SS Algoma

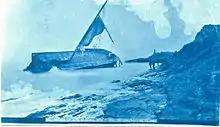
The wreck of "Algoma"

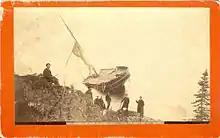
The "Algoma" wreck

On November 5, 1885, "Algoma" left Owen Sound for Thunder Bay, carrying general merchandise, railway supplies, and 37 passengers, the fewest it had ever carried. This was likely attributable to the lateness of the season and the recent opening of a rail route around Lake Superior. The ship passed into Lake Superior on November 6; when it was about halfway across the lake it ran into a blinding snowstorm. The sails were set to stabilize the ship, but it drifted off course. At about 4 am on the morning of November 7, the captain ordered the sails lowered and changed course. At 4:40 am, shortly after resuming steam power, "Algoma" ran aground on the southeast shore of Mott Island off Isle Royale.